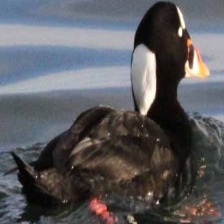
Species: SURF SCOTER
Scientific name: MELANITTA PERSPICILLATA
ImageNet parent category: drake